Hotel St. George

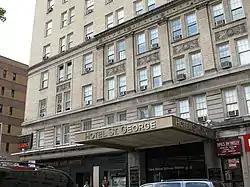
Henry Street entrance

The Hotel St. George is a building in Brooklyn Heights, Brooklyn, New York City. Built in sections between 1885 and 1930, the hotel was once the city's largest hotel, with 2,632 rooms at its peak. The hotel occupies the city block bounded by Pineapple Street, Henry Street, Clark Street, and Hicks Street.